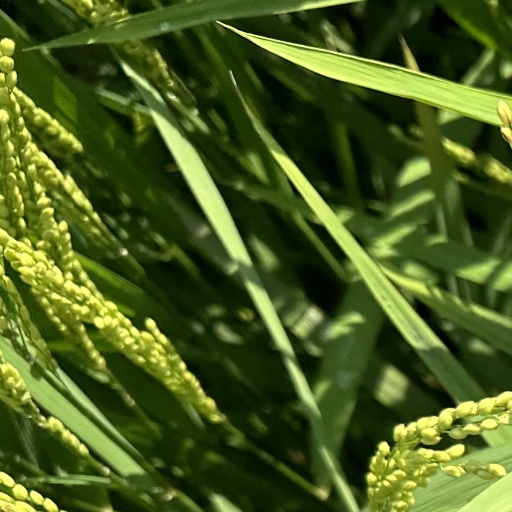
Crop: rice